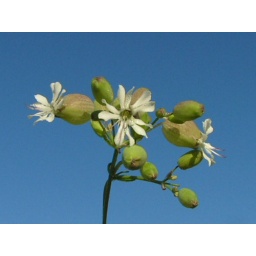
Bladder campion held up against the sky after removal from plant